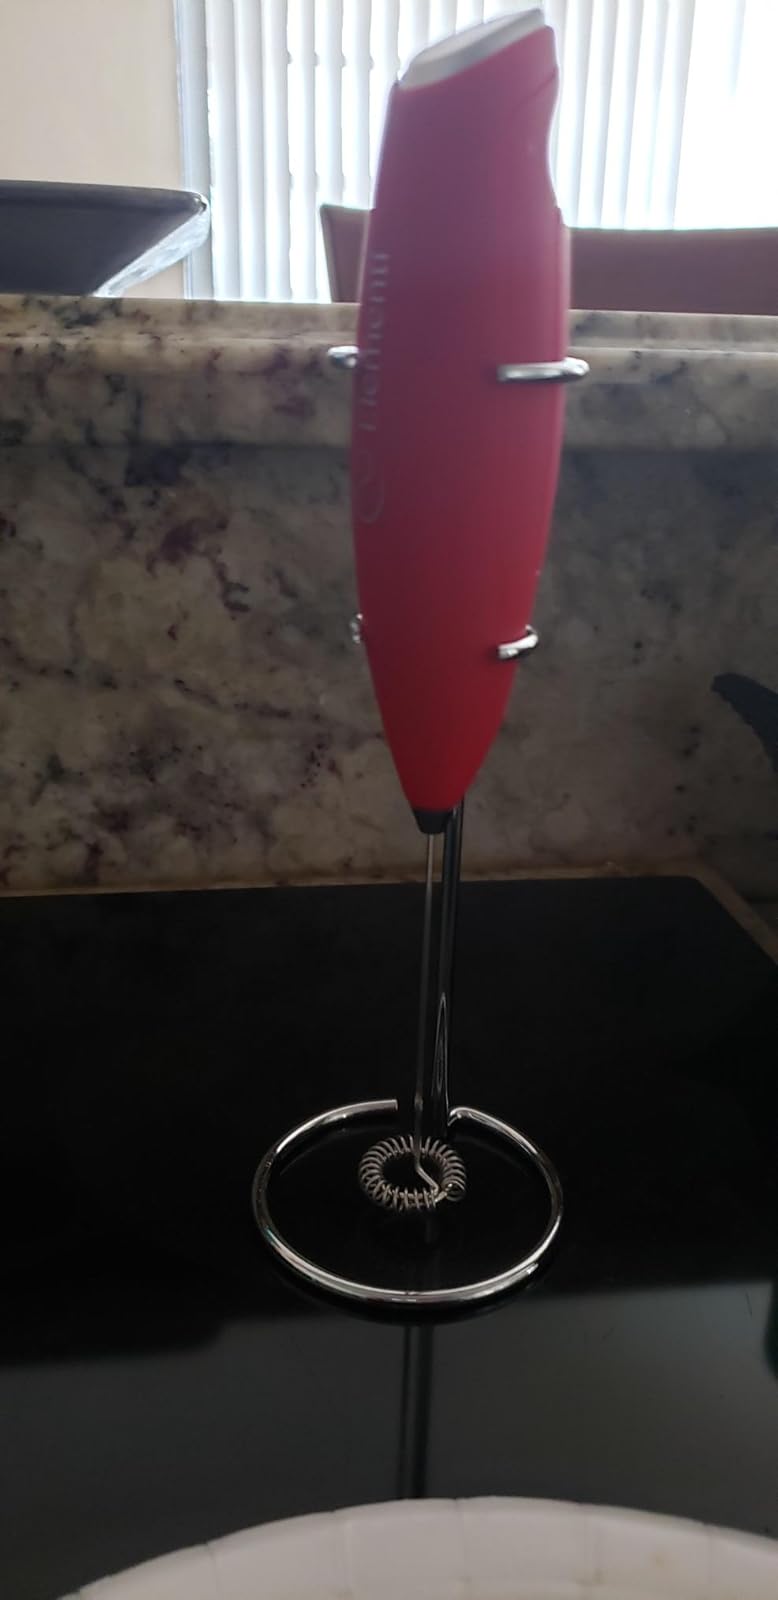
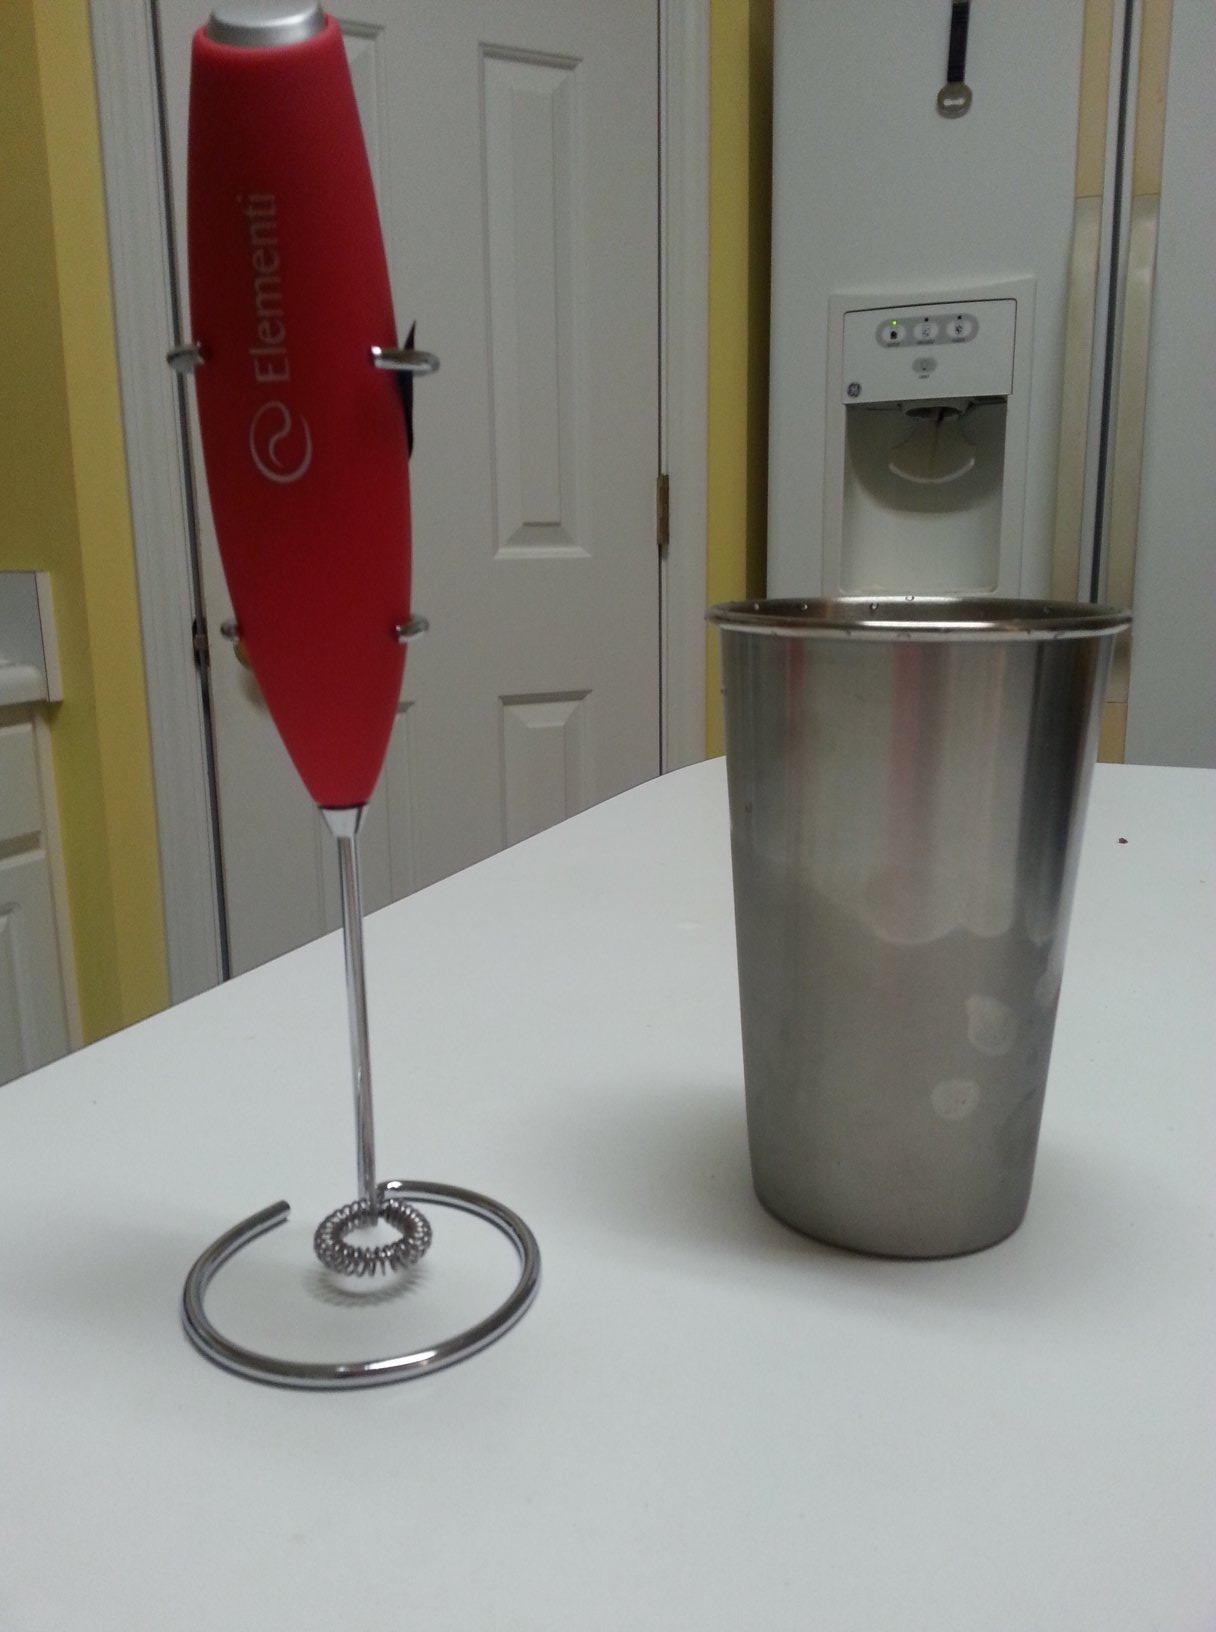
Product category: items_mixer
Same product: yes